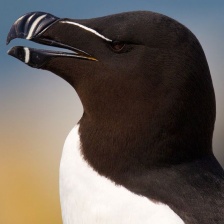
Species: RAZORBILL
Scientific name: ALCA TORDA